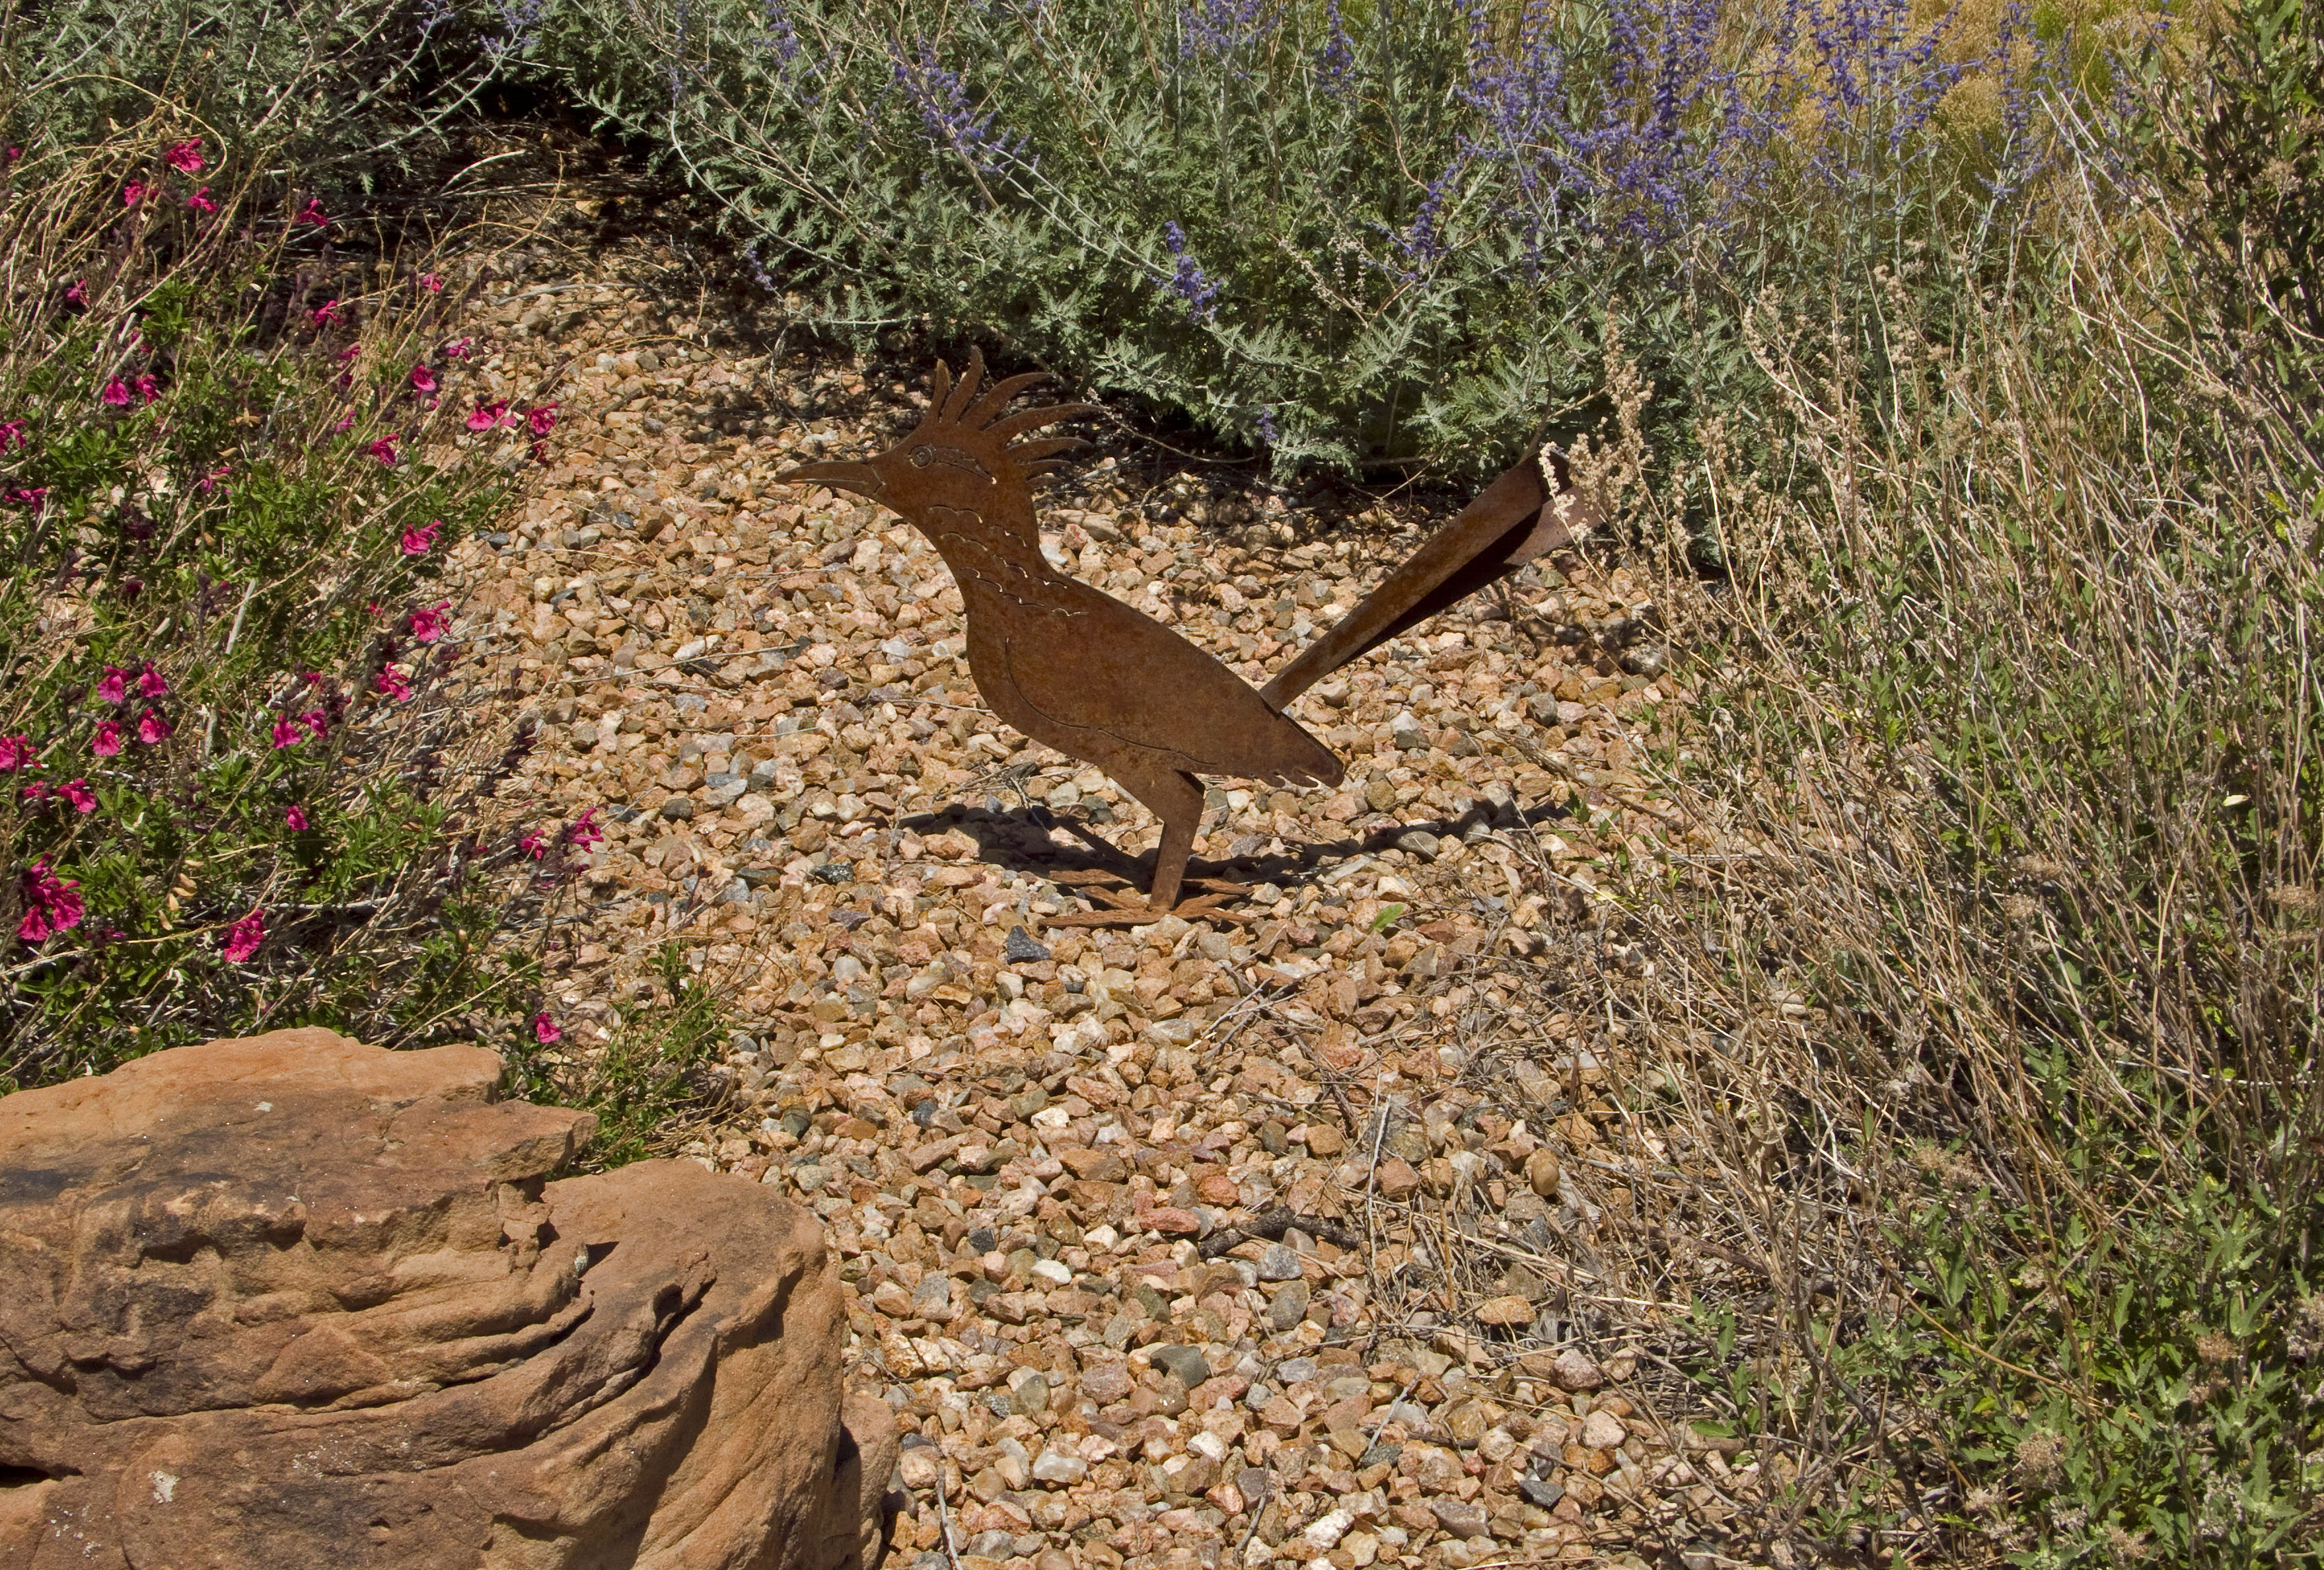
bird, flower, wildlife, fauna, perching bird